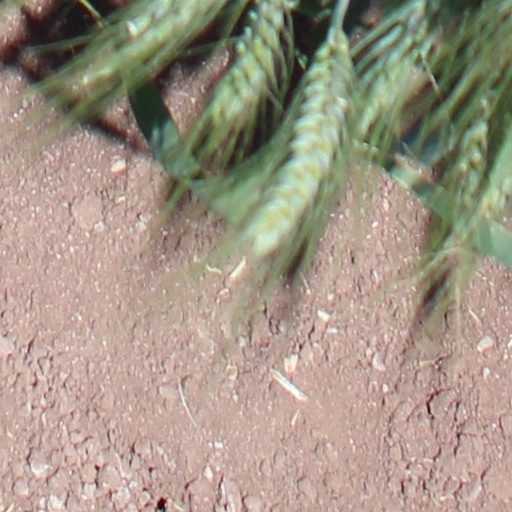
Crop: wheat